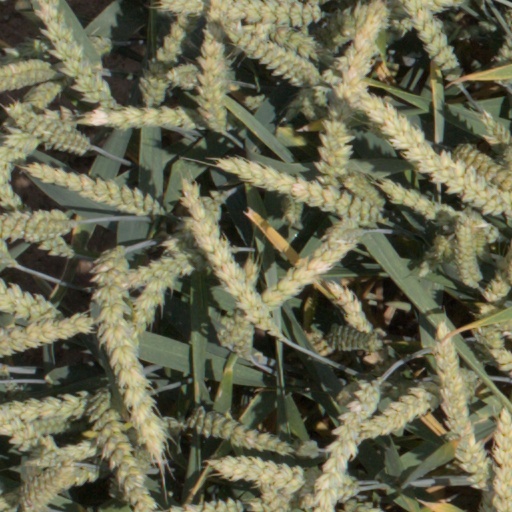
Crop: wheat